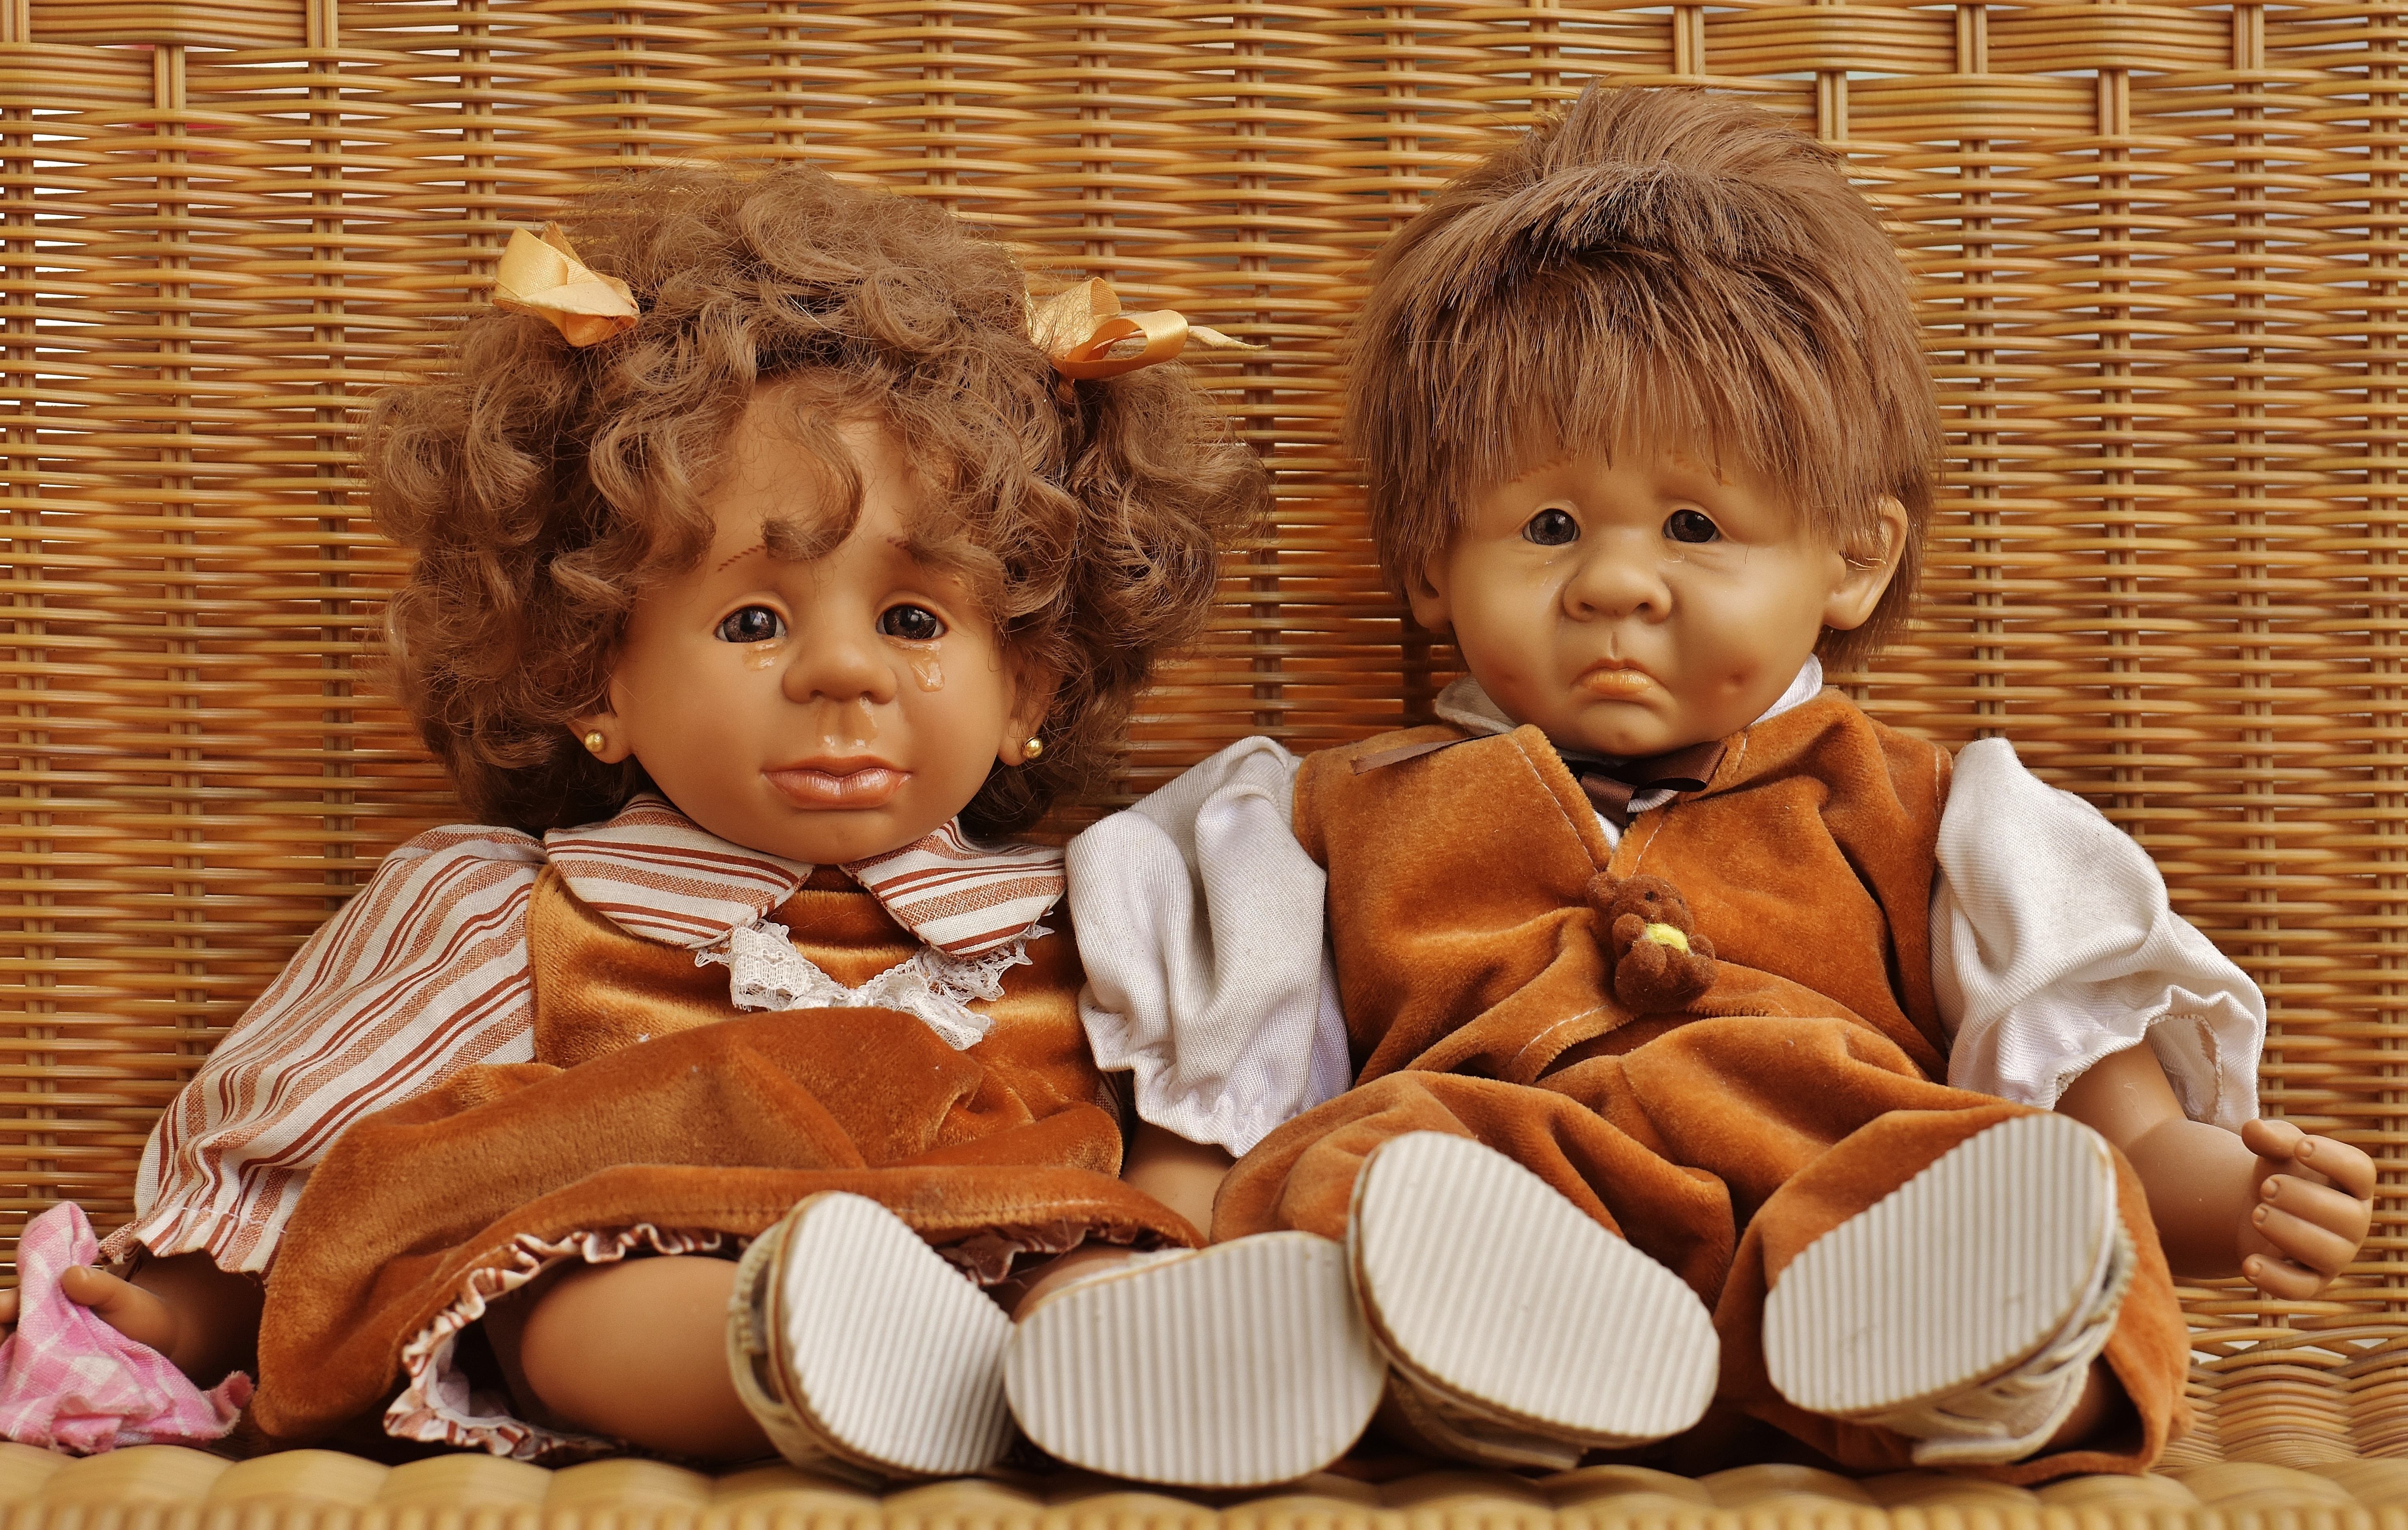
person, people, girl, play, boy, cute, sitting, child, sad, family, doll, children, infant, toddler, toys, funny, tears, human positions